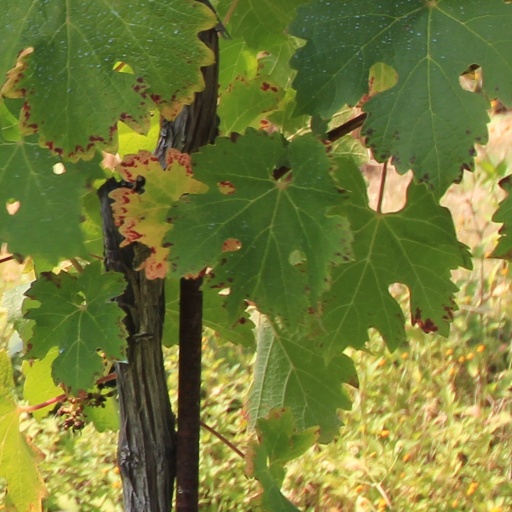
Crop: grape